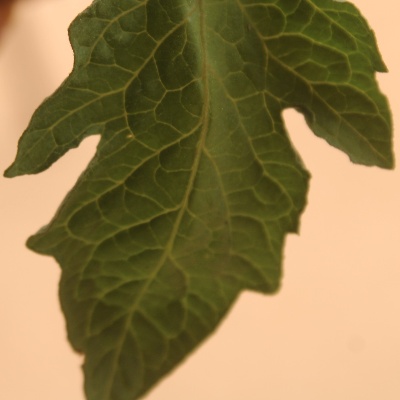
Crop: Tomato
Condition: healthy